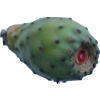
Label: cactus_fruit_green